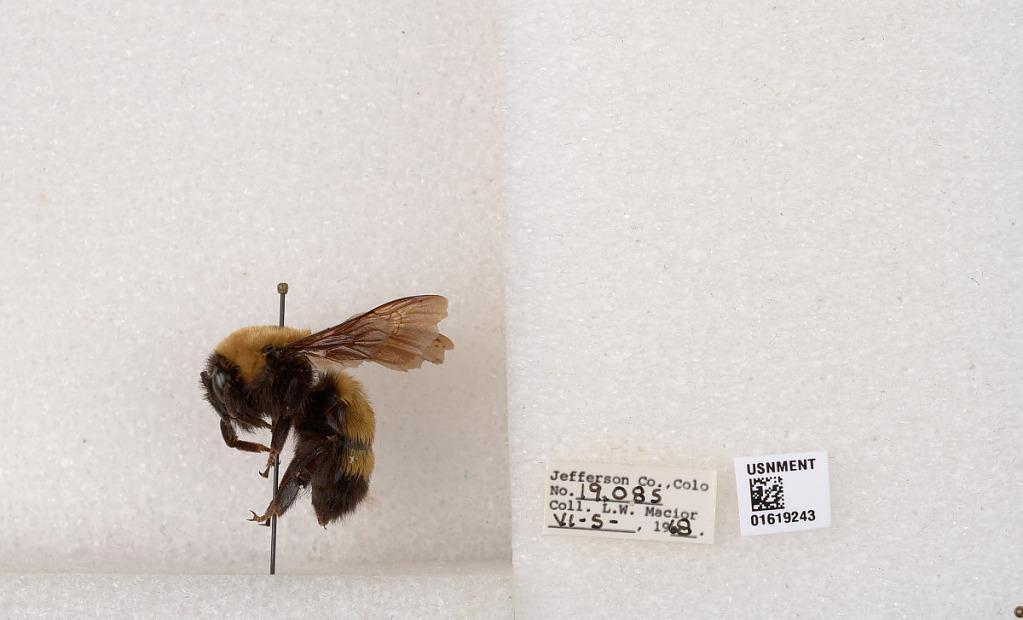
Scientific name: Bombus (Bombus) nevadensis Cresson